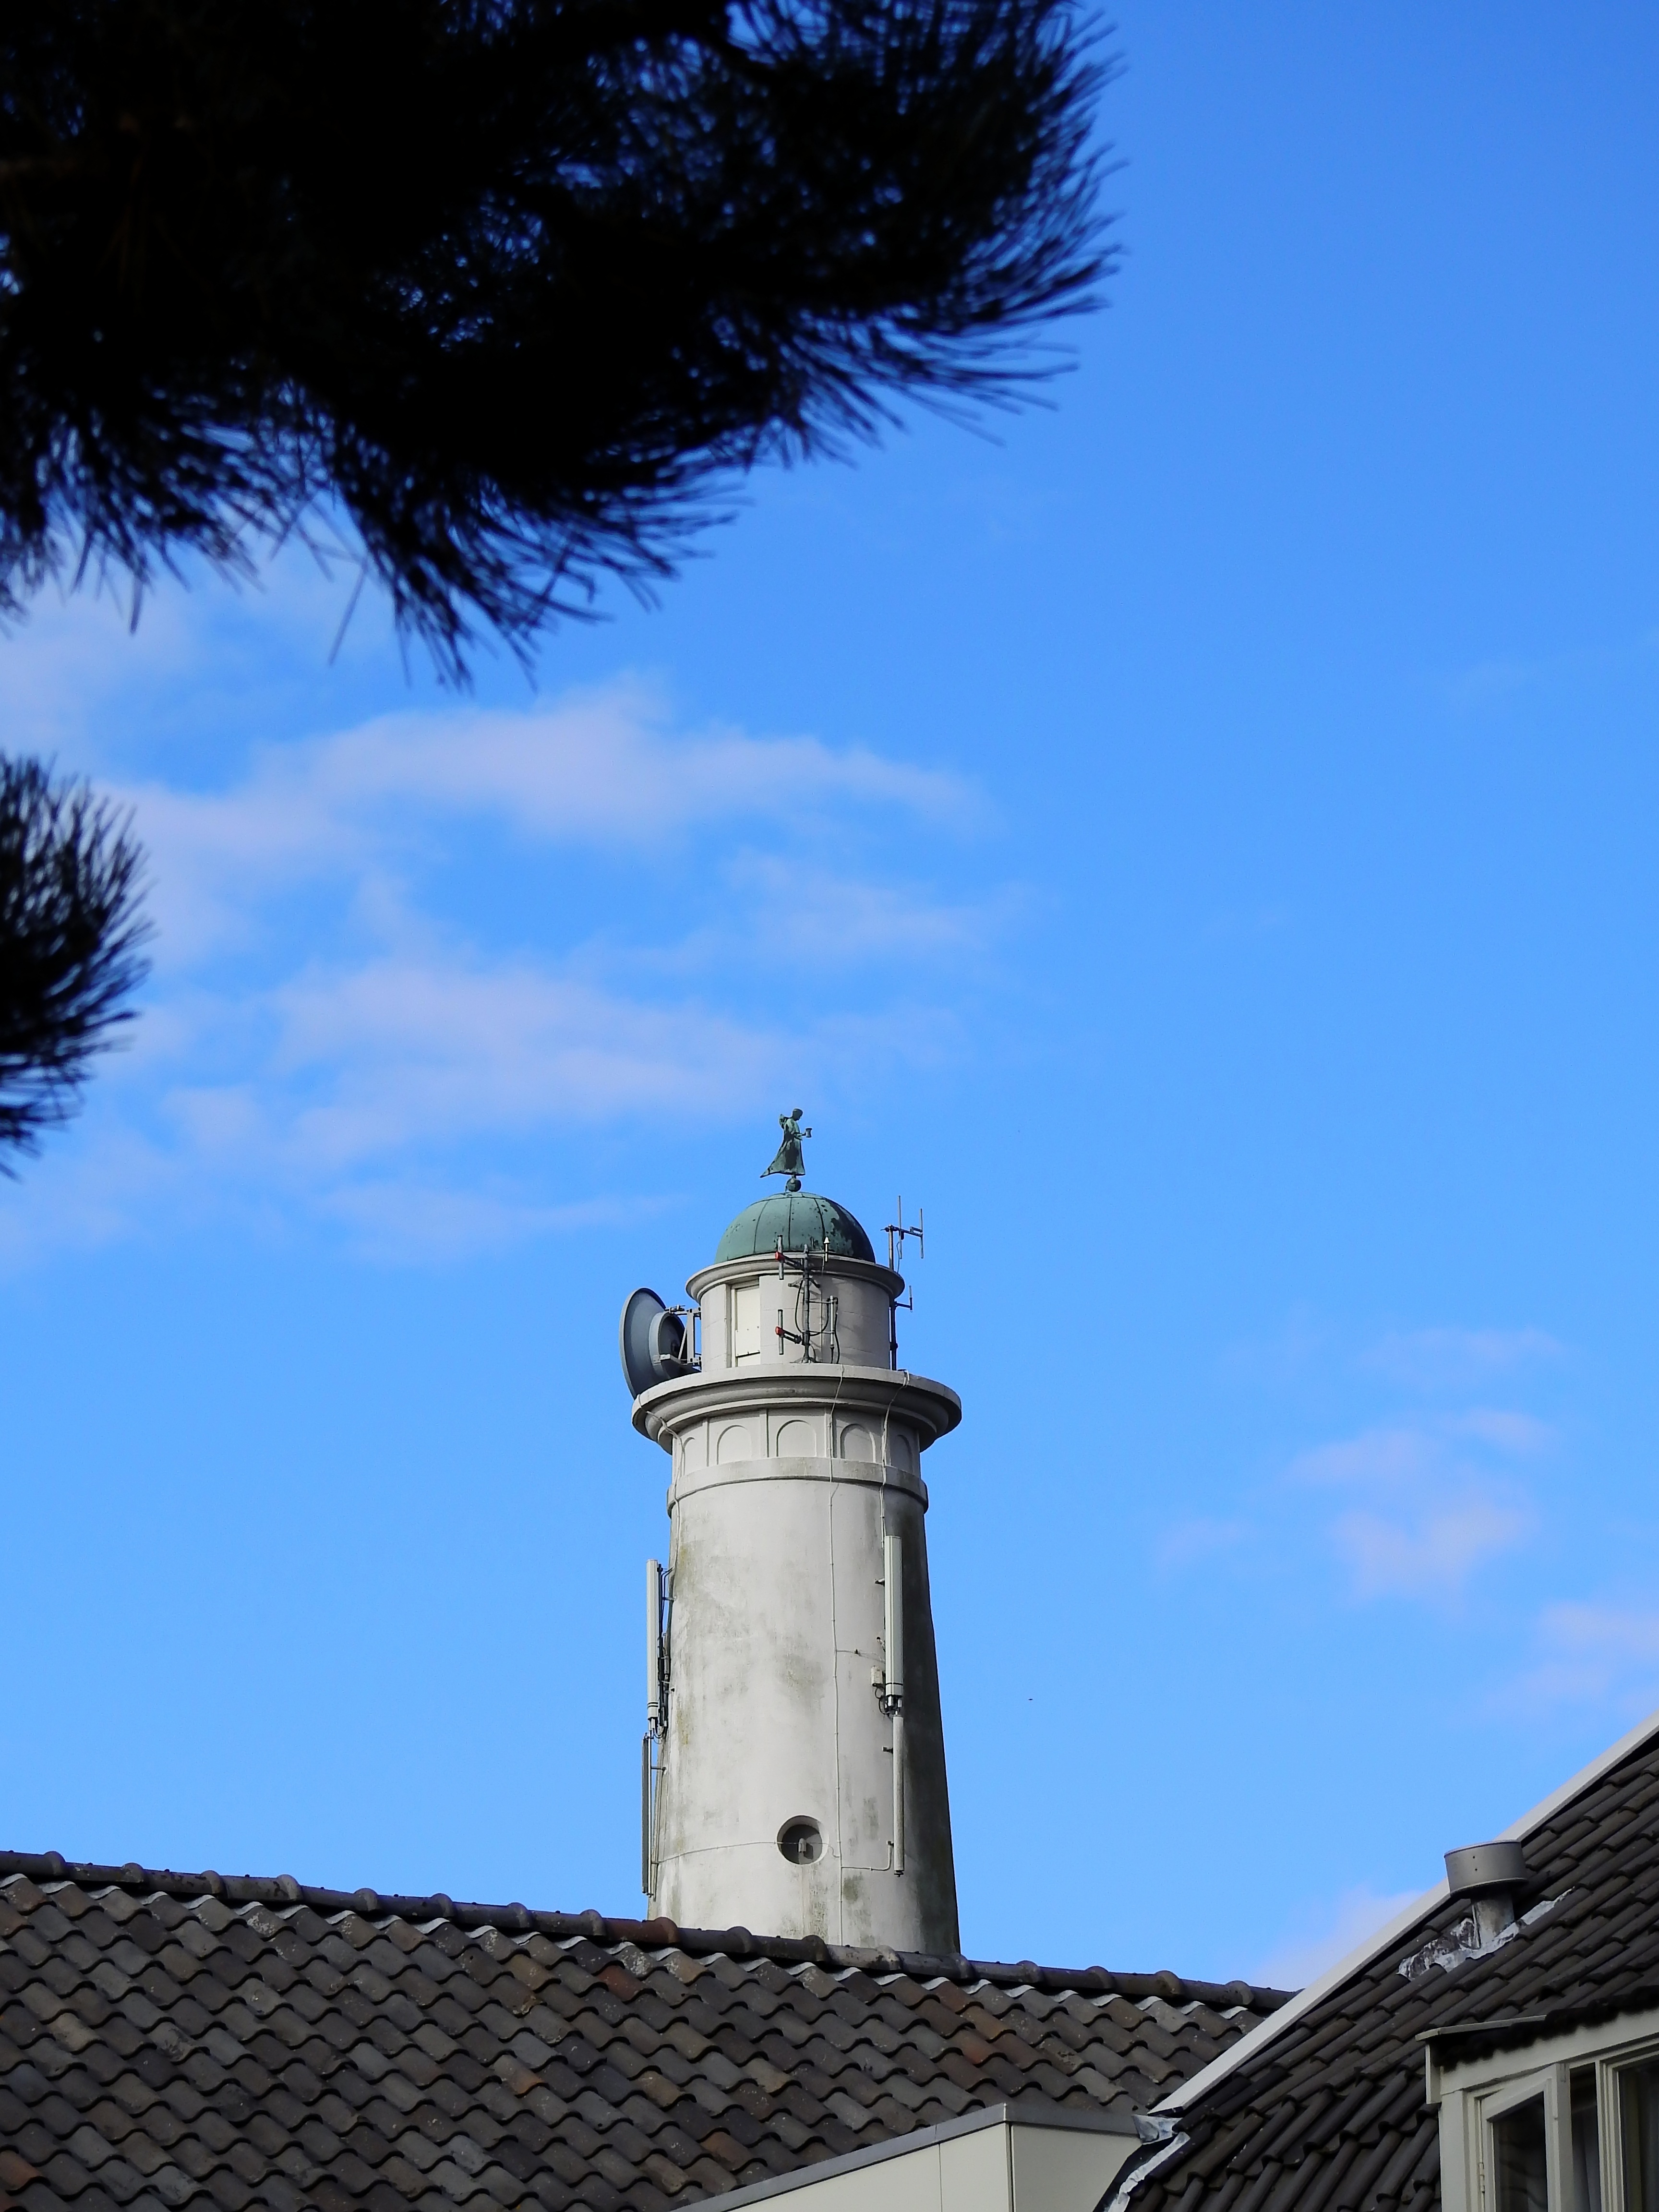
sea, water, cloud, lighthouse, architecture, sky, lake, building, tower, blue, attraction, tourism, places of interest, holland, netherlands, steeple, north sea